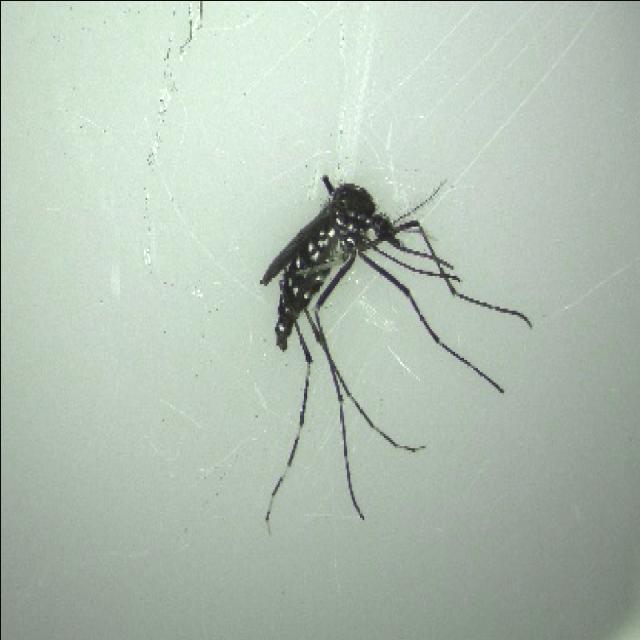
Species: aedes_albopictus